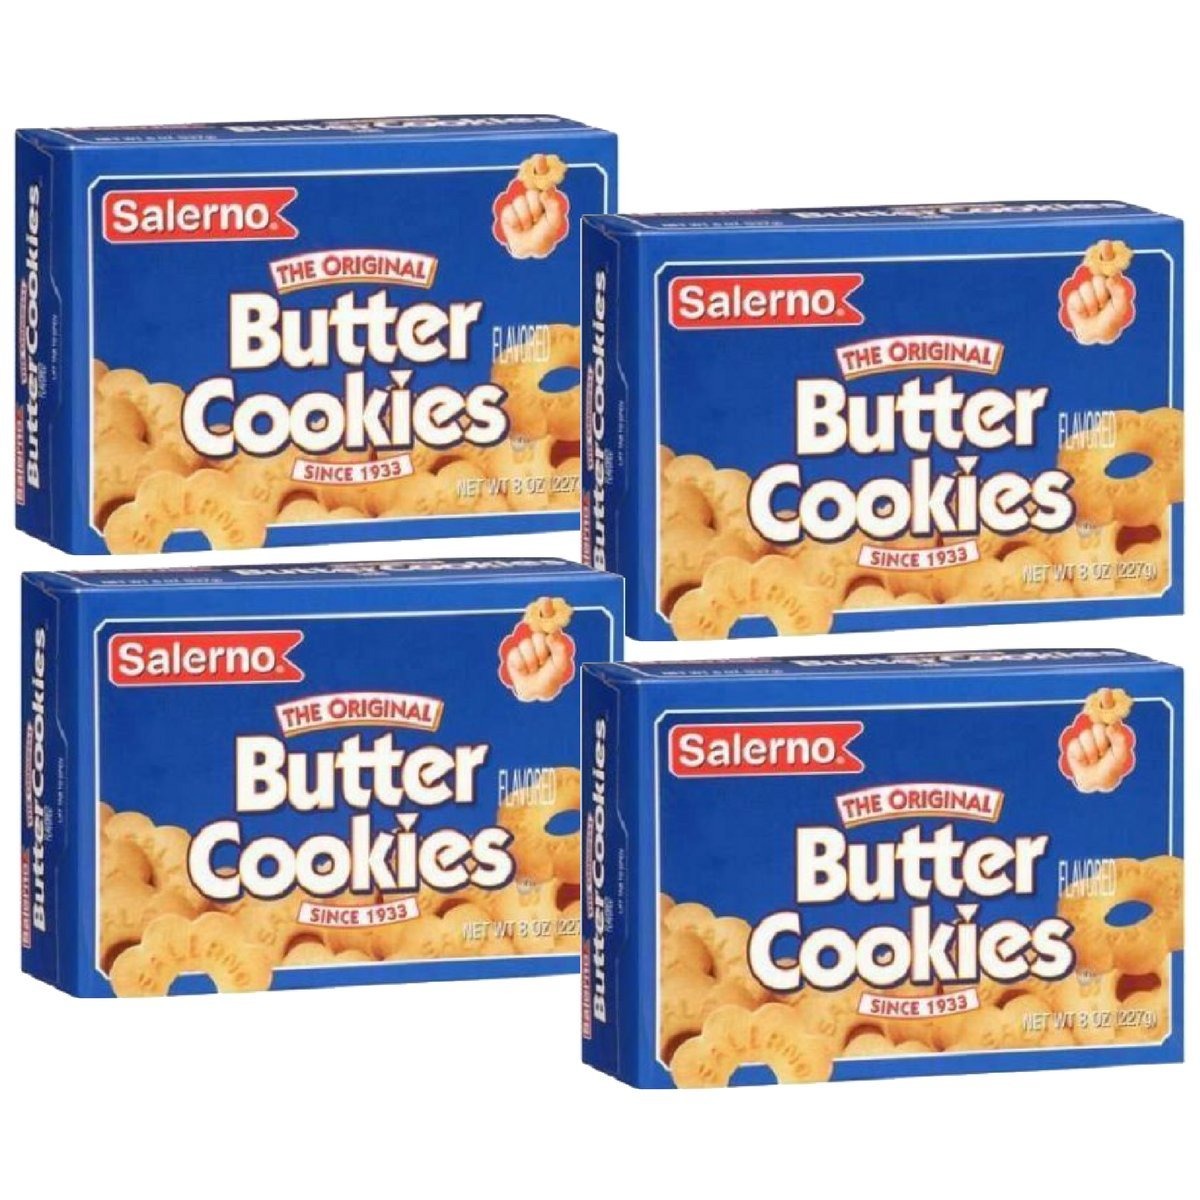
Item Name: Salerno Cookies, The Original Butter Cookies, 8 Ounce (Pack of 4)
Bullet Point 1: Original Butter Cookies: Classic butter cookies made with real butter
Bullet Point 2: Variety Pack: Includes 4 boxes with 32 cookies total
Bullet Point 3: Occasion Perfect: Delicious cookies for birthdays, weddings, anniversaries
Bullet Point 4: Shareable Treats: Fun to give and enjoy with friends and family
Bullet Point 5: Salerno Brand: Trusted brand of delicious butter cookies since 1925
Value: 32.0
Unit: Ounce

Price: 13.12